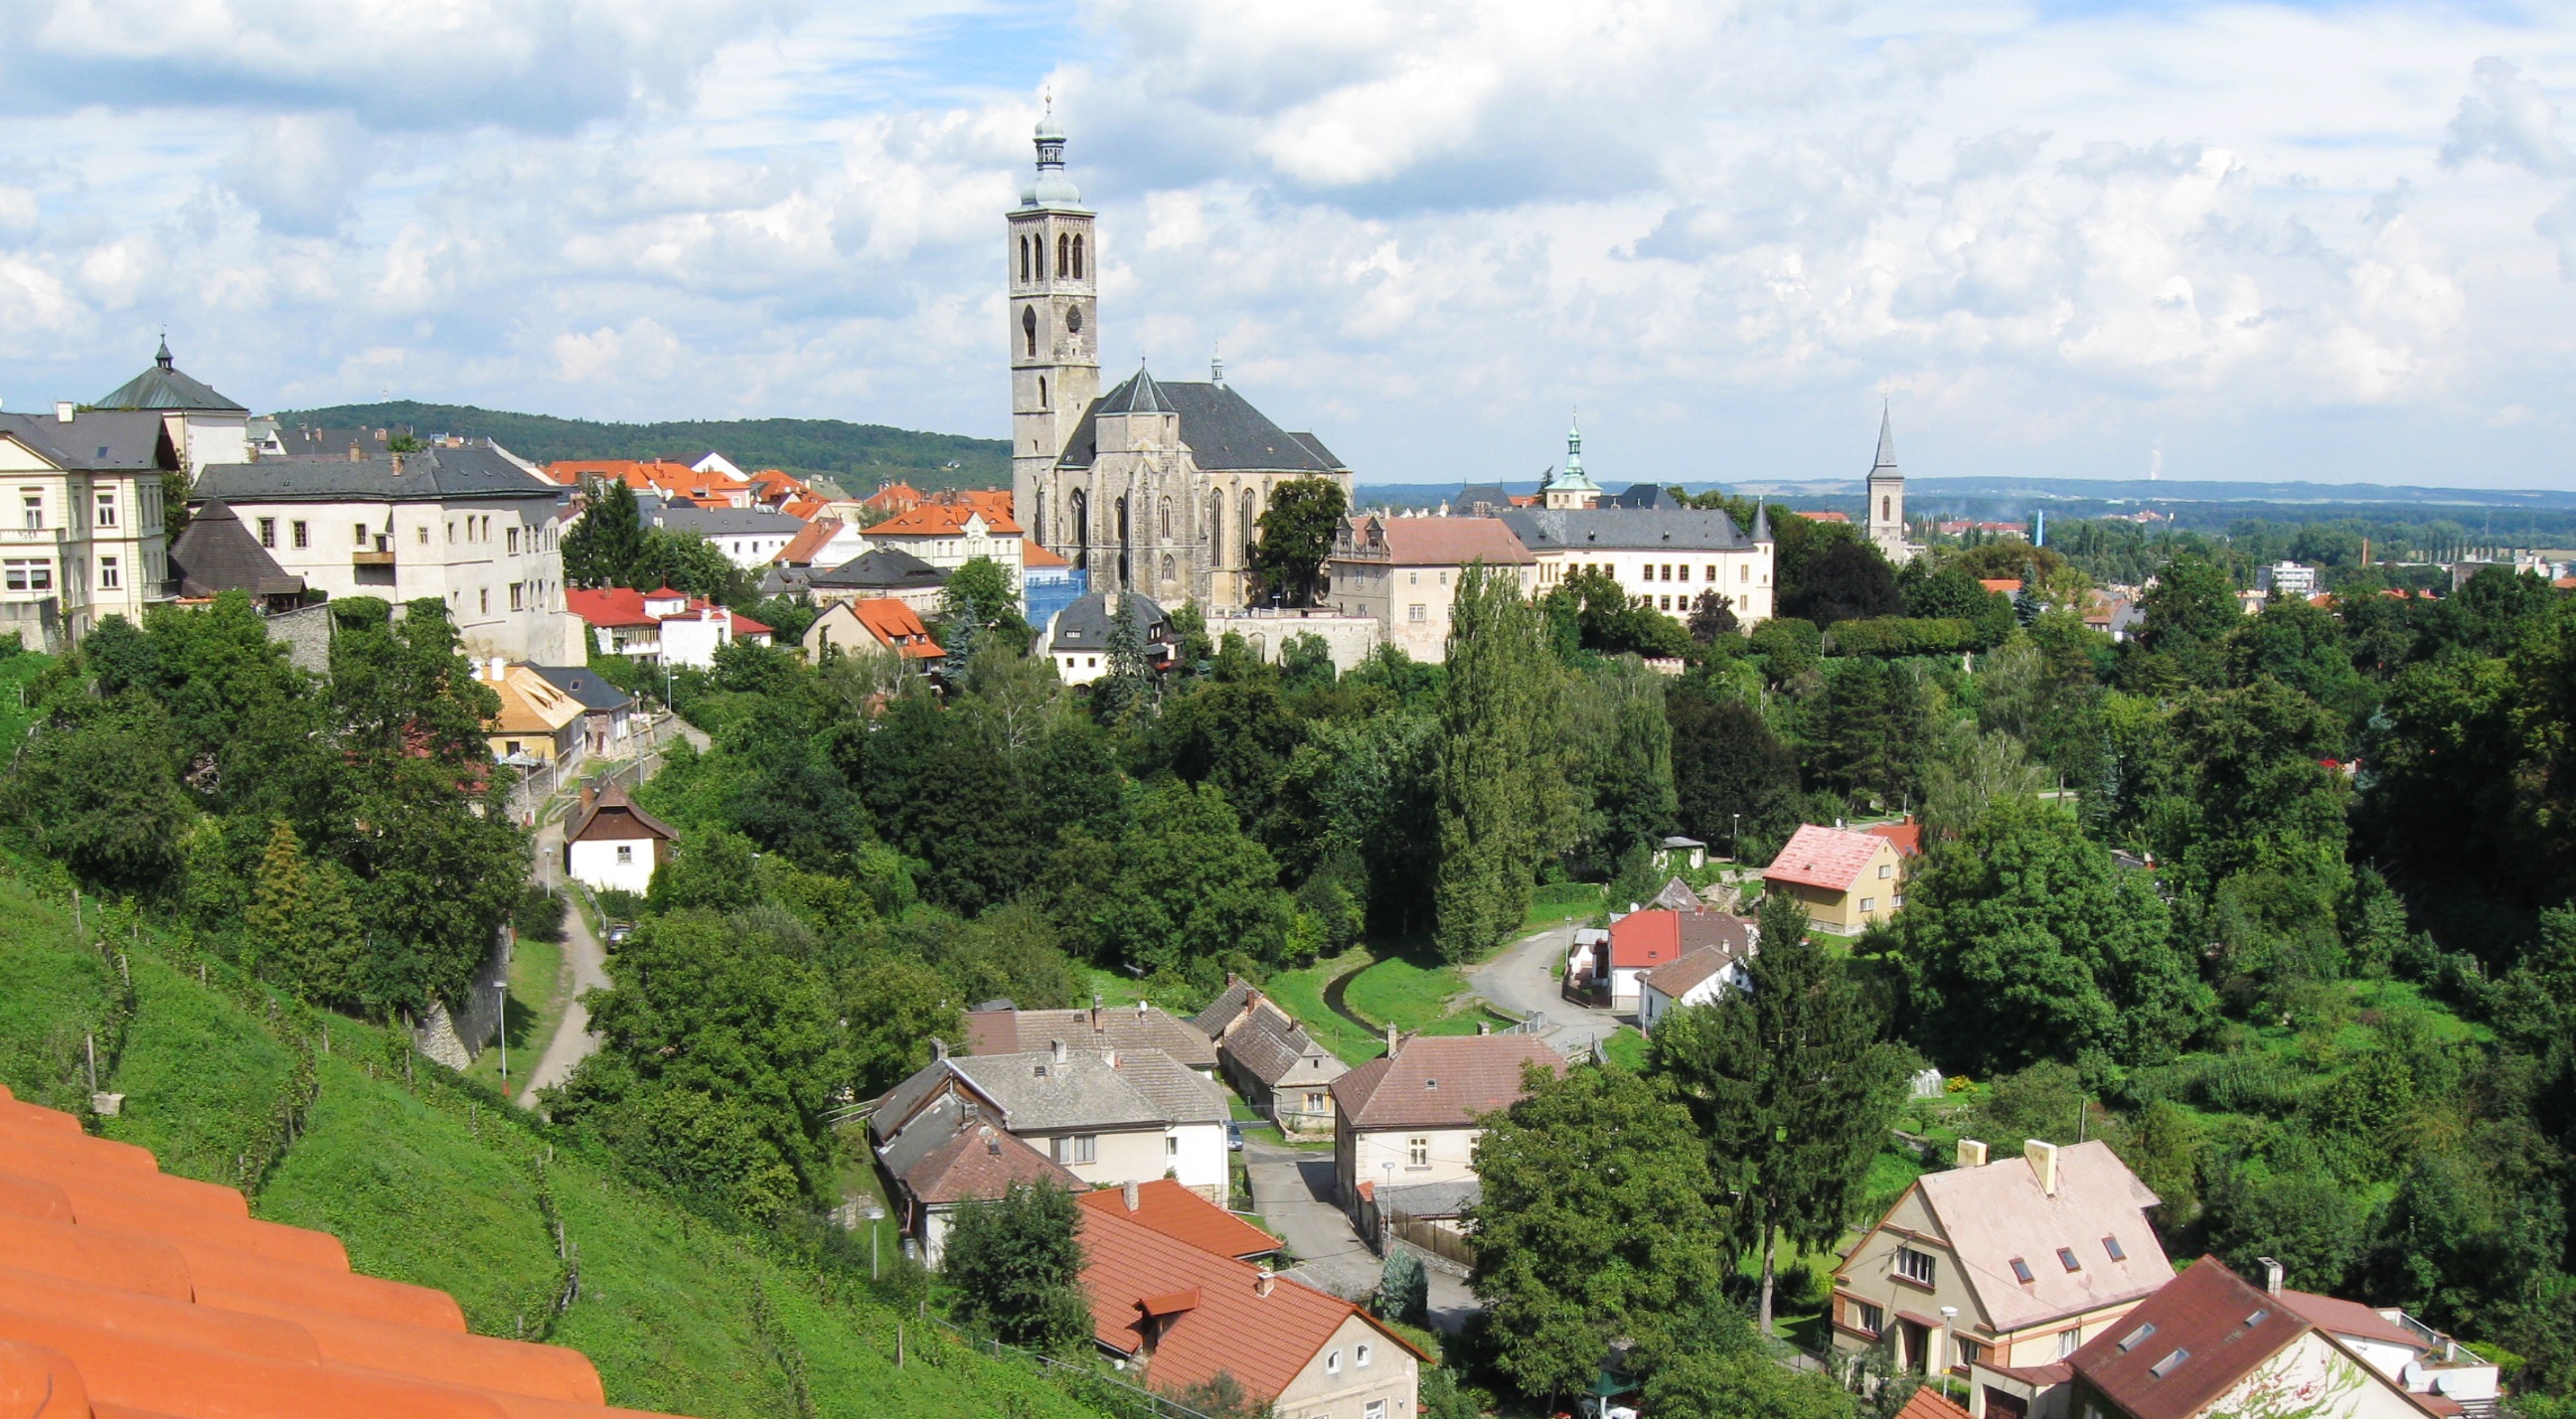
town, city, panorama, village, tourism, monastery, views, czech republic, neighbourhood, bird's eye view, aerial photography, residential area, kutna hora, human settlement